Opawa River Bridge

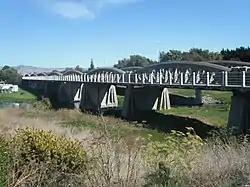
Opawa River Bridge in April 2021

The Opawa River Bridge is a reinforced concrete bowstring truss bridge in Blenheim, New Zealand that crosses the Ōpaoa River. The bridge is classified as a "Category I" ("places of special or outstanding historical or cultural heritage significance or value") historic place by the Heritage New Zealand, formerly known as New Zealand Historic Places Trust. The bridge was first built in 1869 but collapsed in 1878. A new bridge was not completed until the end of 1917.